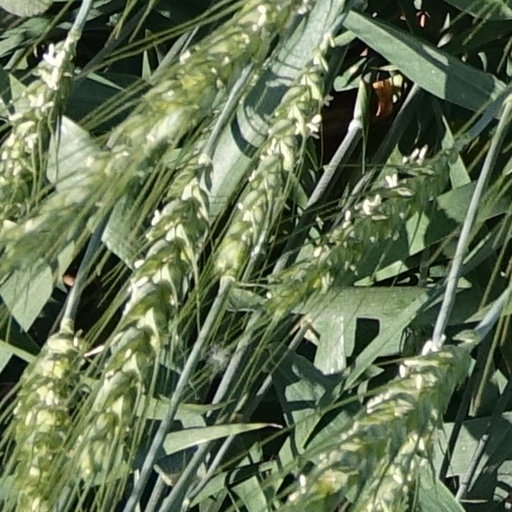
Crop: wheat